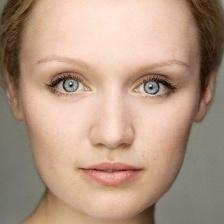
Label: faces